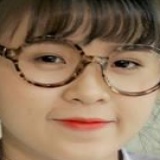
diễn viên Thúy Kiều Faptv